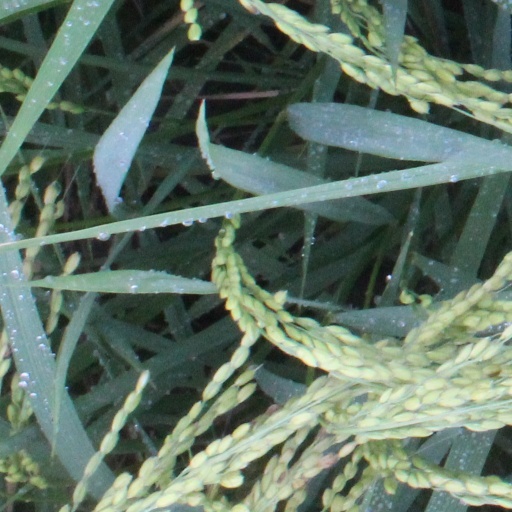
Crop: rice